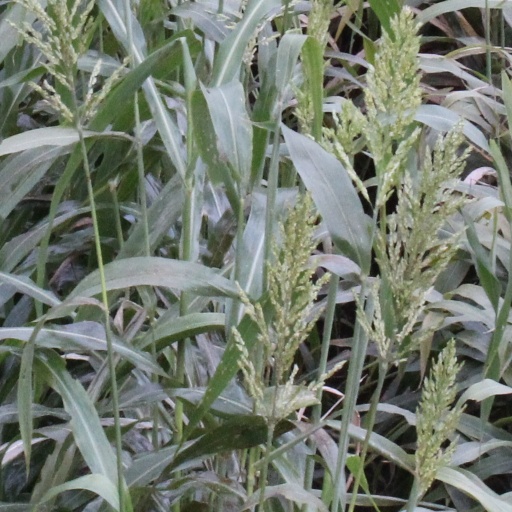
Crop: sorghum